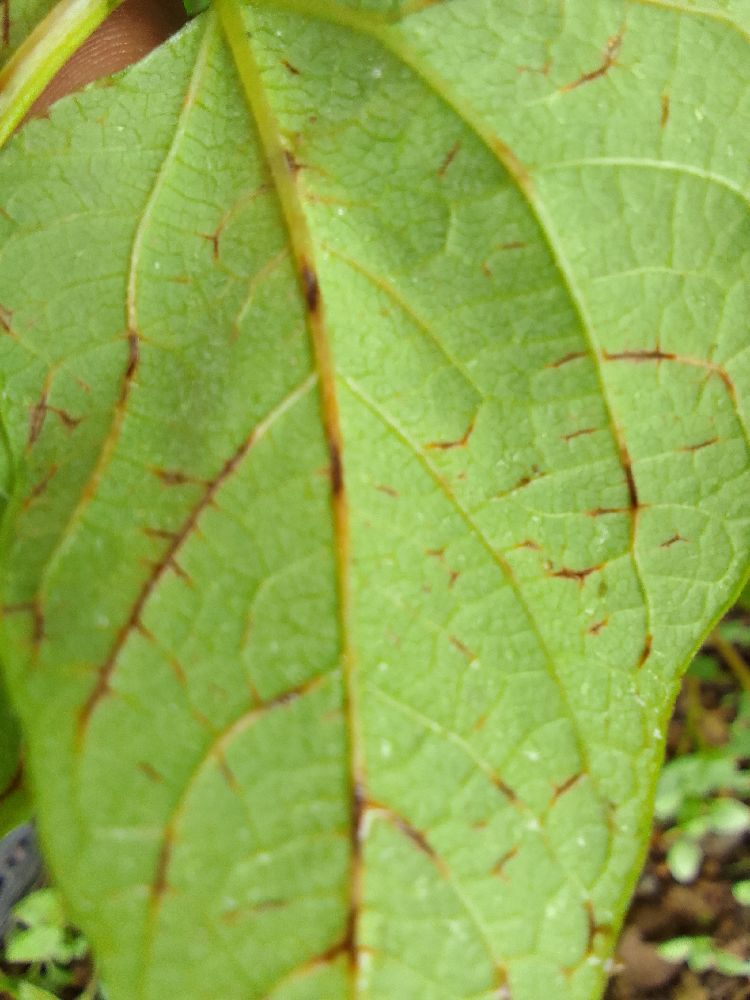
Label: anthracnose